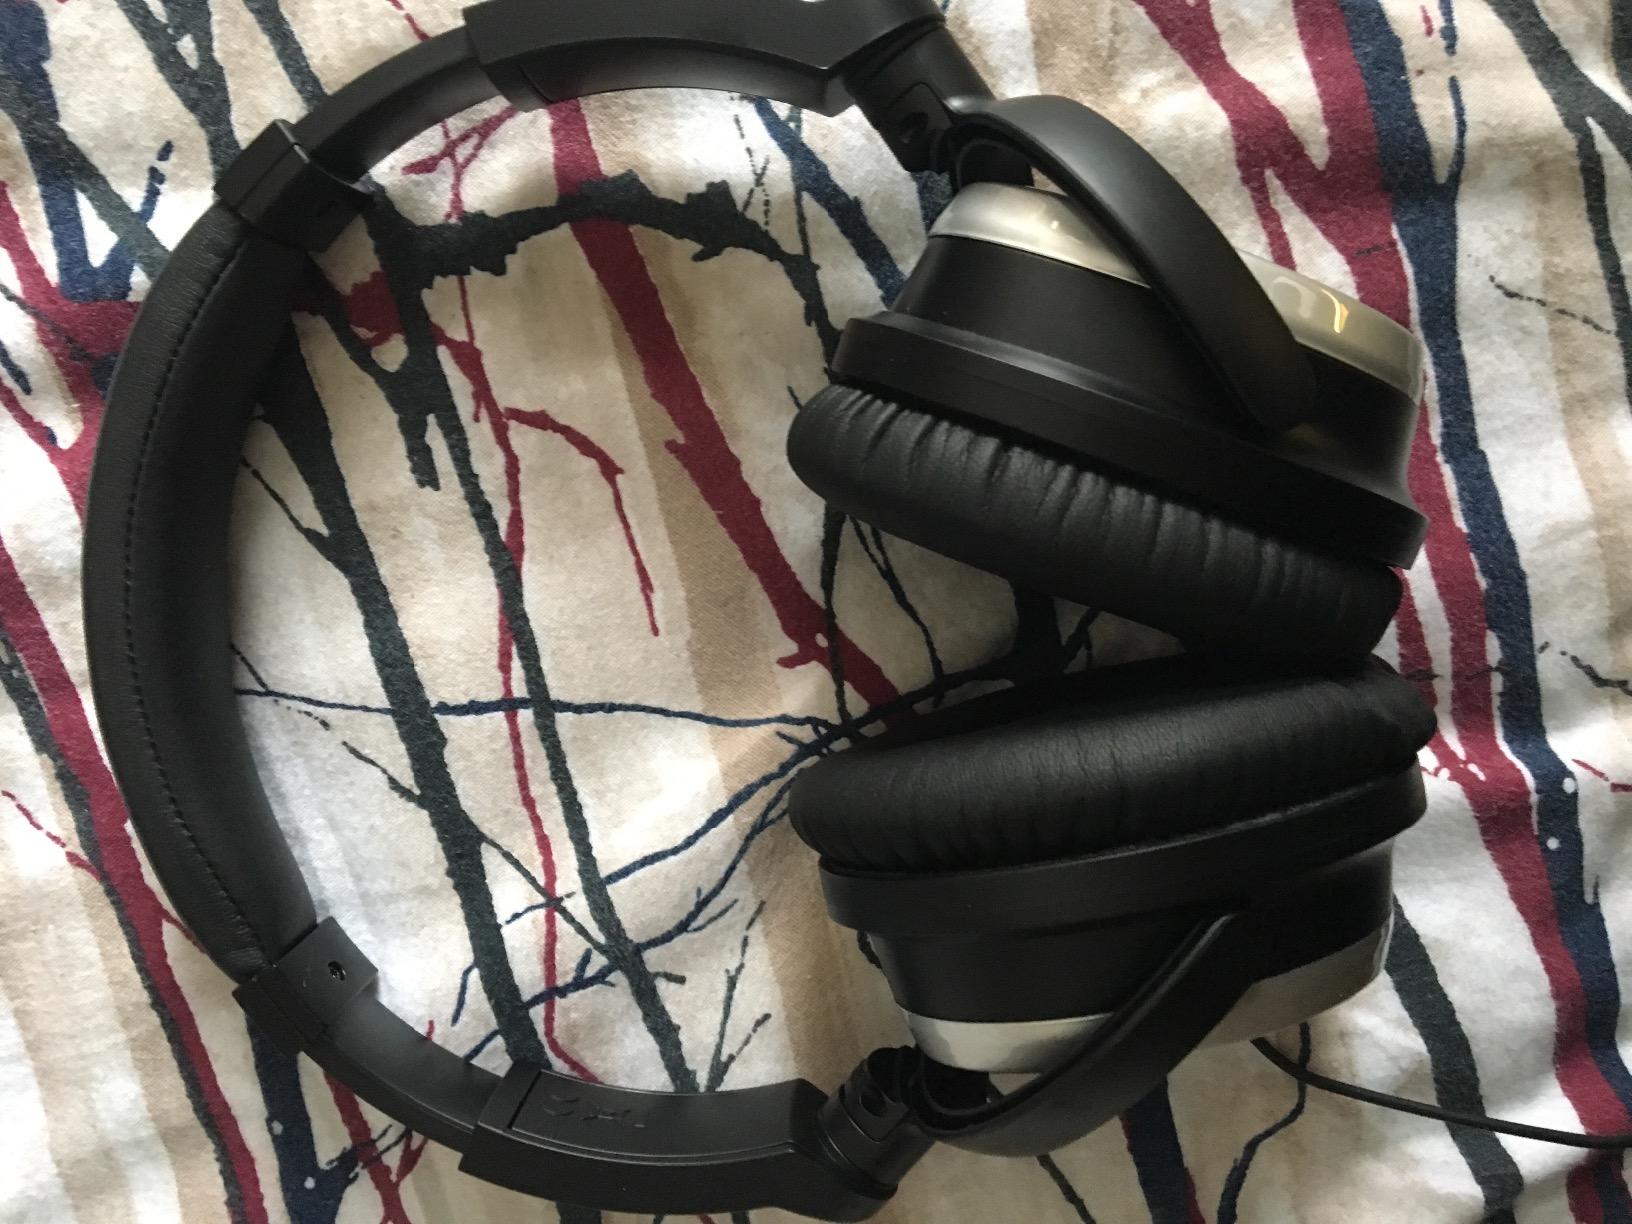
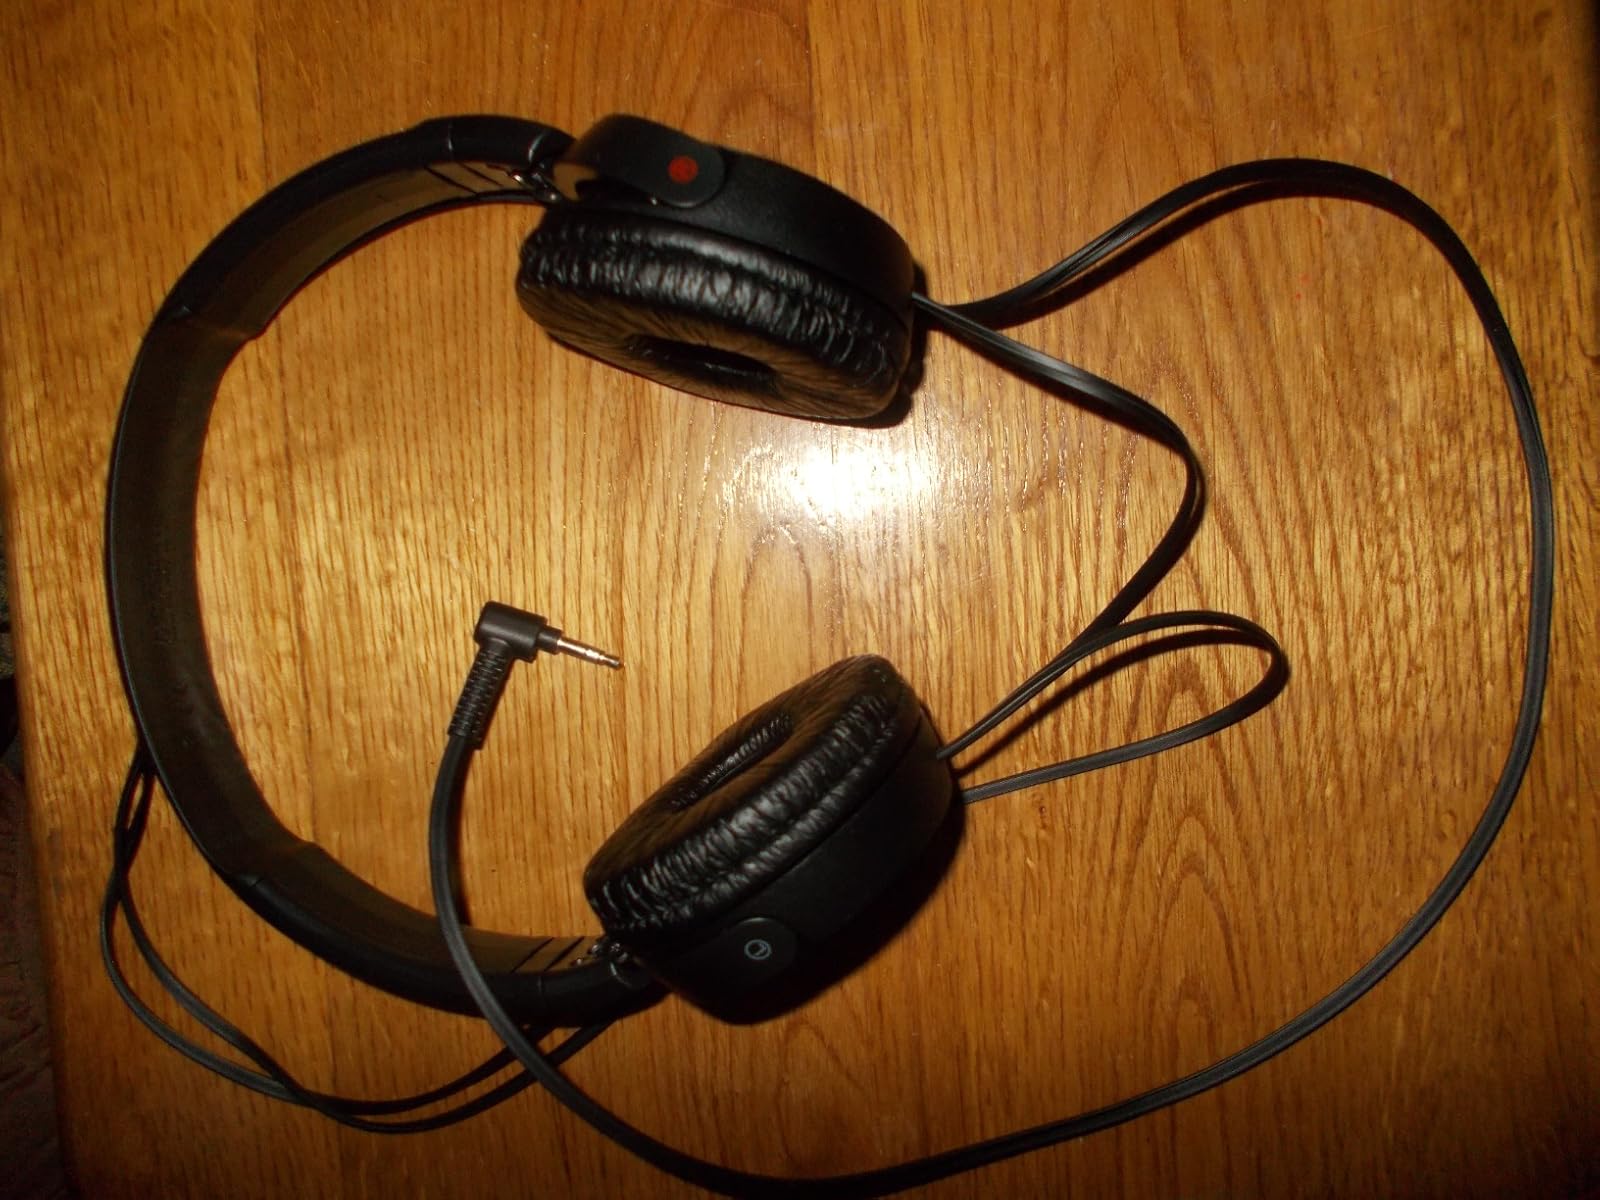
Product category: headphones
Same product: no